American Indian boarding schools in Wisconsin

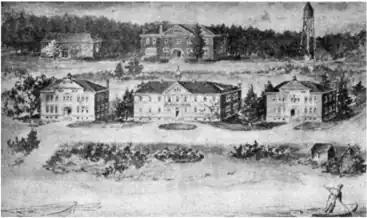

The school was chronically underfunded, overcrowded, and inadequately staffed. Overpopulation, poor sanitary conditions, unclean water, inconsistent heating, and imperfect sewage and ventilation systems caused diseases to be common among students. The Hayward Indian School Hospital had a capacity for treating eleven patients at a time, with limited care options. It was the only hospital within ten miles and was responsible for more than a thousand residents on the reservation. It had a high mortality rate among its patients because of the limited care options and size.